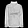
Label: Pullover